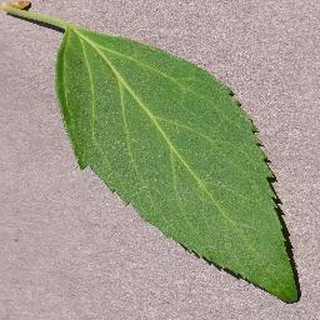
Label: healthy_cherry